Outlander (TV series)

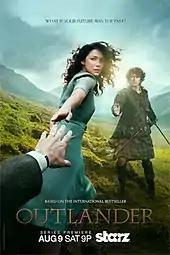
Promotional poster for season one, featuring Caitríona Balfe and Sam Heughan

On July 9, 2013, it was announced that Sam Heughan had been cast as Jamie Fraser, the male lead. Tobias Menzies was the second actor cast, on August 8, in dual roles of Frank and Jonathan Randall. Stephen Walters and Annette Badland were announced in the recurring roles of Angus Mhor and Mrs. Fitzgibbons on August 29, 2013, with Graham McTavish and Gary Lewis announced as the MacKenzie brothers on the September 4. Series female lead Claire Beauchamp Randall would be portrayed by Caitríona Balfe as announced on September 11, 2013. The series later added Lotte Verbeek as Geillis Duncan and Laura Donnelly as Jamie's sister Jenny in October 2013.